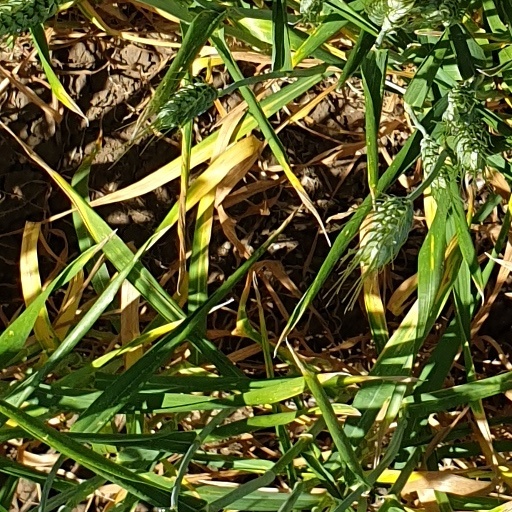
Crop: wheat